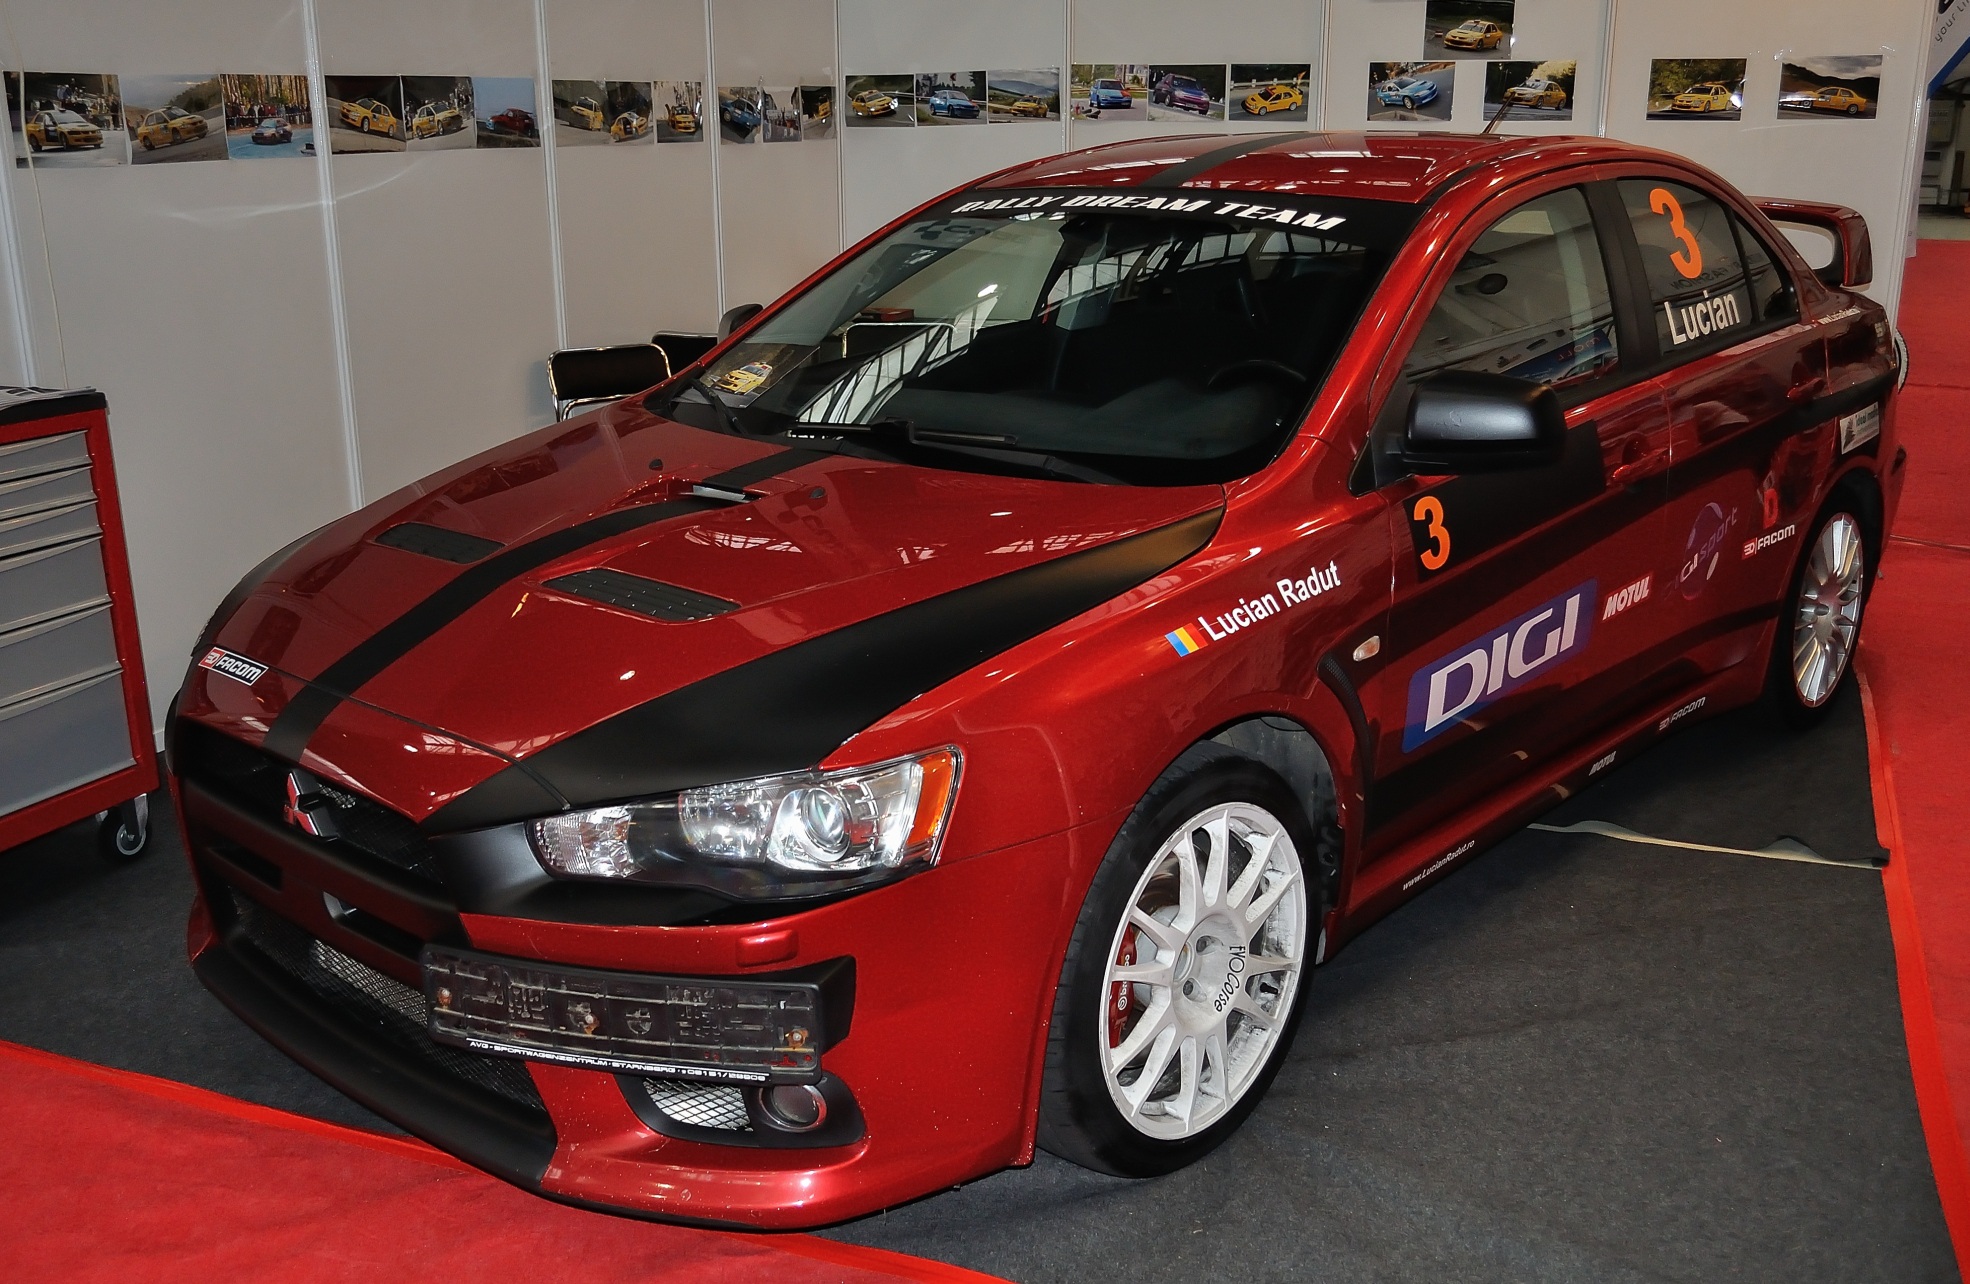
sport, car, automobile, red, vehicle, drive, auto, speed, automotive, sports car, bumper, race car, power, expo, tuning, racing, motor, sedan, exhibition, fast, mitsubishi, racing car, auto show, lancer, land vehicle, automobile make, automotive exterior, automotive design, mitsubishi lancer evolution, mitsubishi lancer